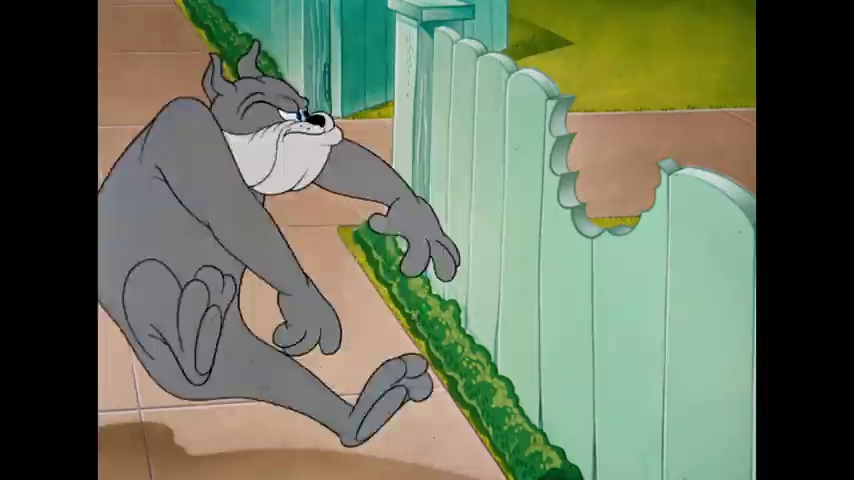
Portrait style: Cartoon Portrait